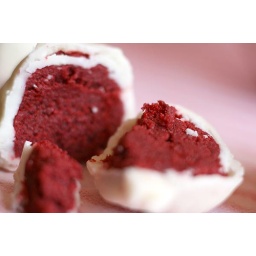
Red velvet cake and cream cheese frosting mixed together, shaped into balls and covered in white chocolate.